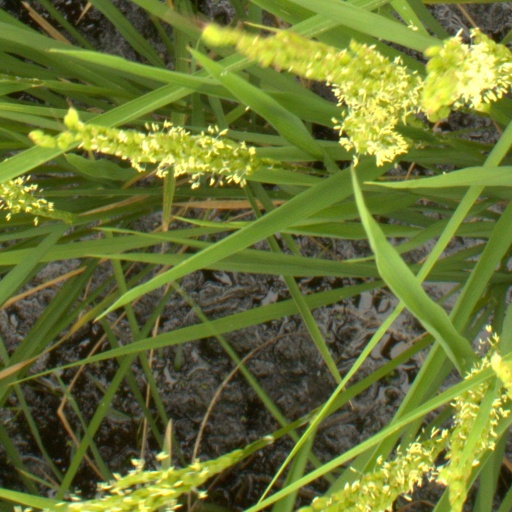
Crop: rice